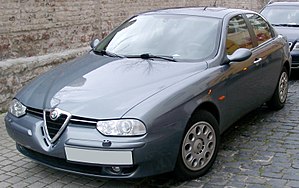
Alfa Romeo 156
Alfa Romeo 156 Berlina (1997−2003)
Alfa Romeo 156 er en stor mellemklassebil fra FIAT-koncernen bygget på Alfa Sud-fabrikken i Cassino, mellem Rom og Napoli, fra efteråret 1997 og sommeren 2005.